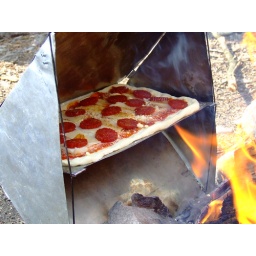
pizza being made in the reflector oven